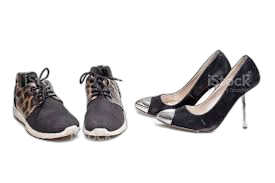
Waste category: shoes